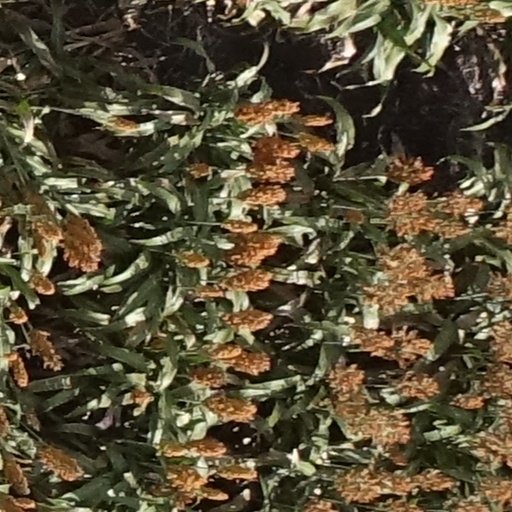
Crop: sorghum